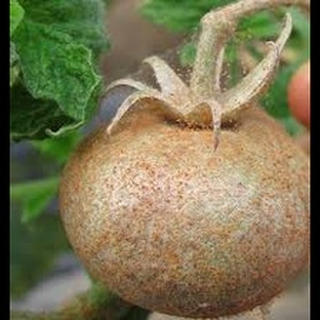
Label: wheat_mite